In the Year 2889 (short story)

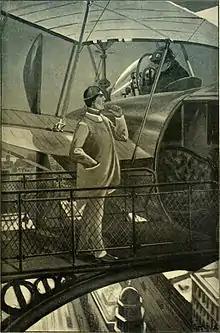
Illustration by G. Roux to Jules Verne story

In the Year 2889 ( in French) is an 1889 short story published under the name of Jules Verne, but now believed to be mainly the work of his son Michel Verne, based on his father's ideas.